Sculling

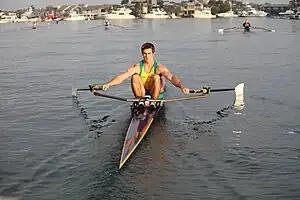
Sculler ready to catch with blades squared

Sculling is the use of oars to propel a boat by moving them through the water on both sides of the craft, or moving one oar over the stern. A long, narrow boat with sliding seats, rigged with two oars per rower may be referred to as a scull, its oars may be referred to as sculls and a person rowing it referred to as sculler.